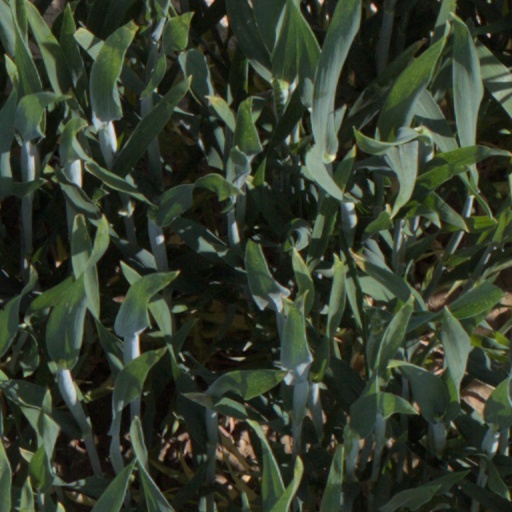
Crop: wheat